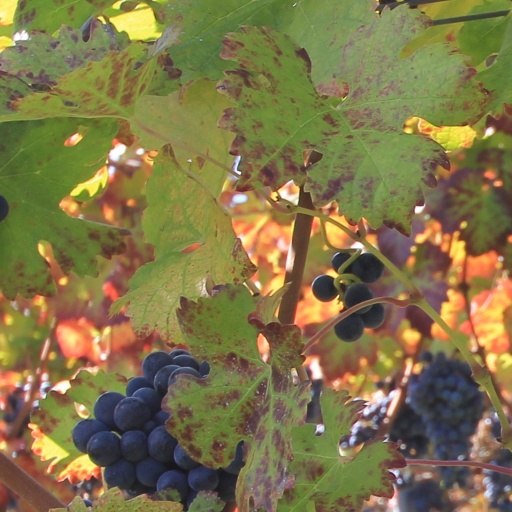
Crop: grape